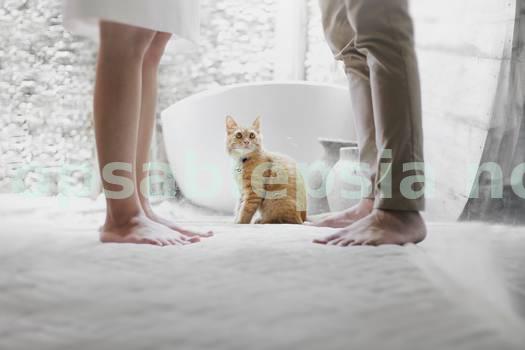
Label: Watermark